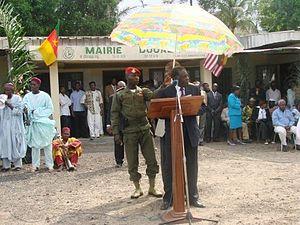
La ville de Douala, capitale économique du Cameroun, compte environ 120 quartiers répartis en 6 arrondissements. Chaque quartier est en soi une ville dans la ville.